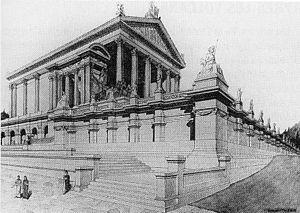
Essai de reconstitution du temple de Mercure (Puy-de-Dôme) par T. Désarménien. Conservé au musée Bargoin de Clermont-Ferrand.
Le temple de Mercure du puy de Dôme est un temple gallo-romain construit au IIᵉ siècle au sommet du puy de Dôme, en remplacement d'un temple datant du Iᵉʳ siècle. Des campagnes de fouilles en 1875 puis au début du XXᵉ siècle en ont révélé les ruines.